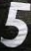
Number: 5